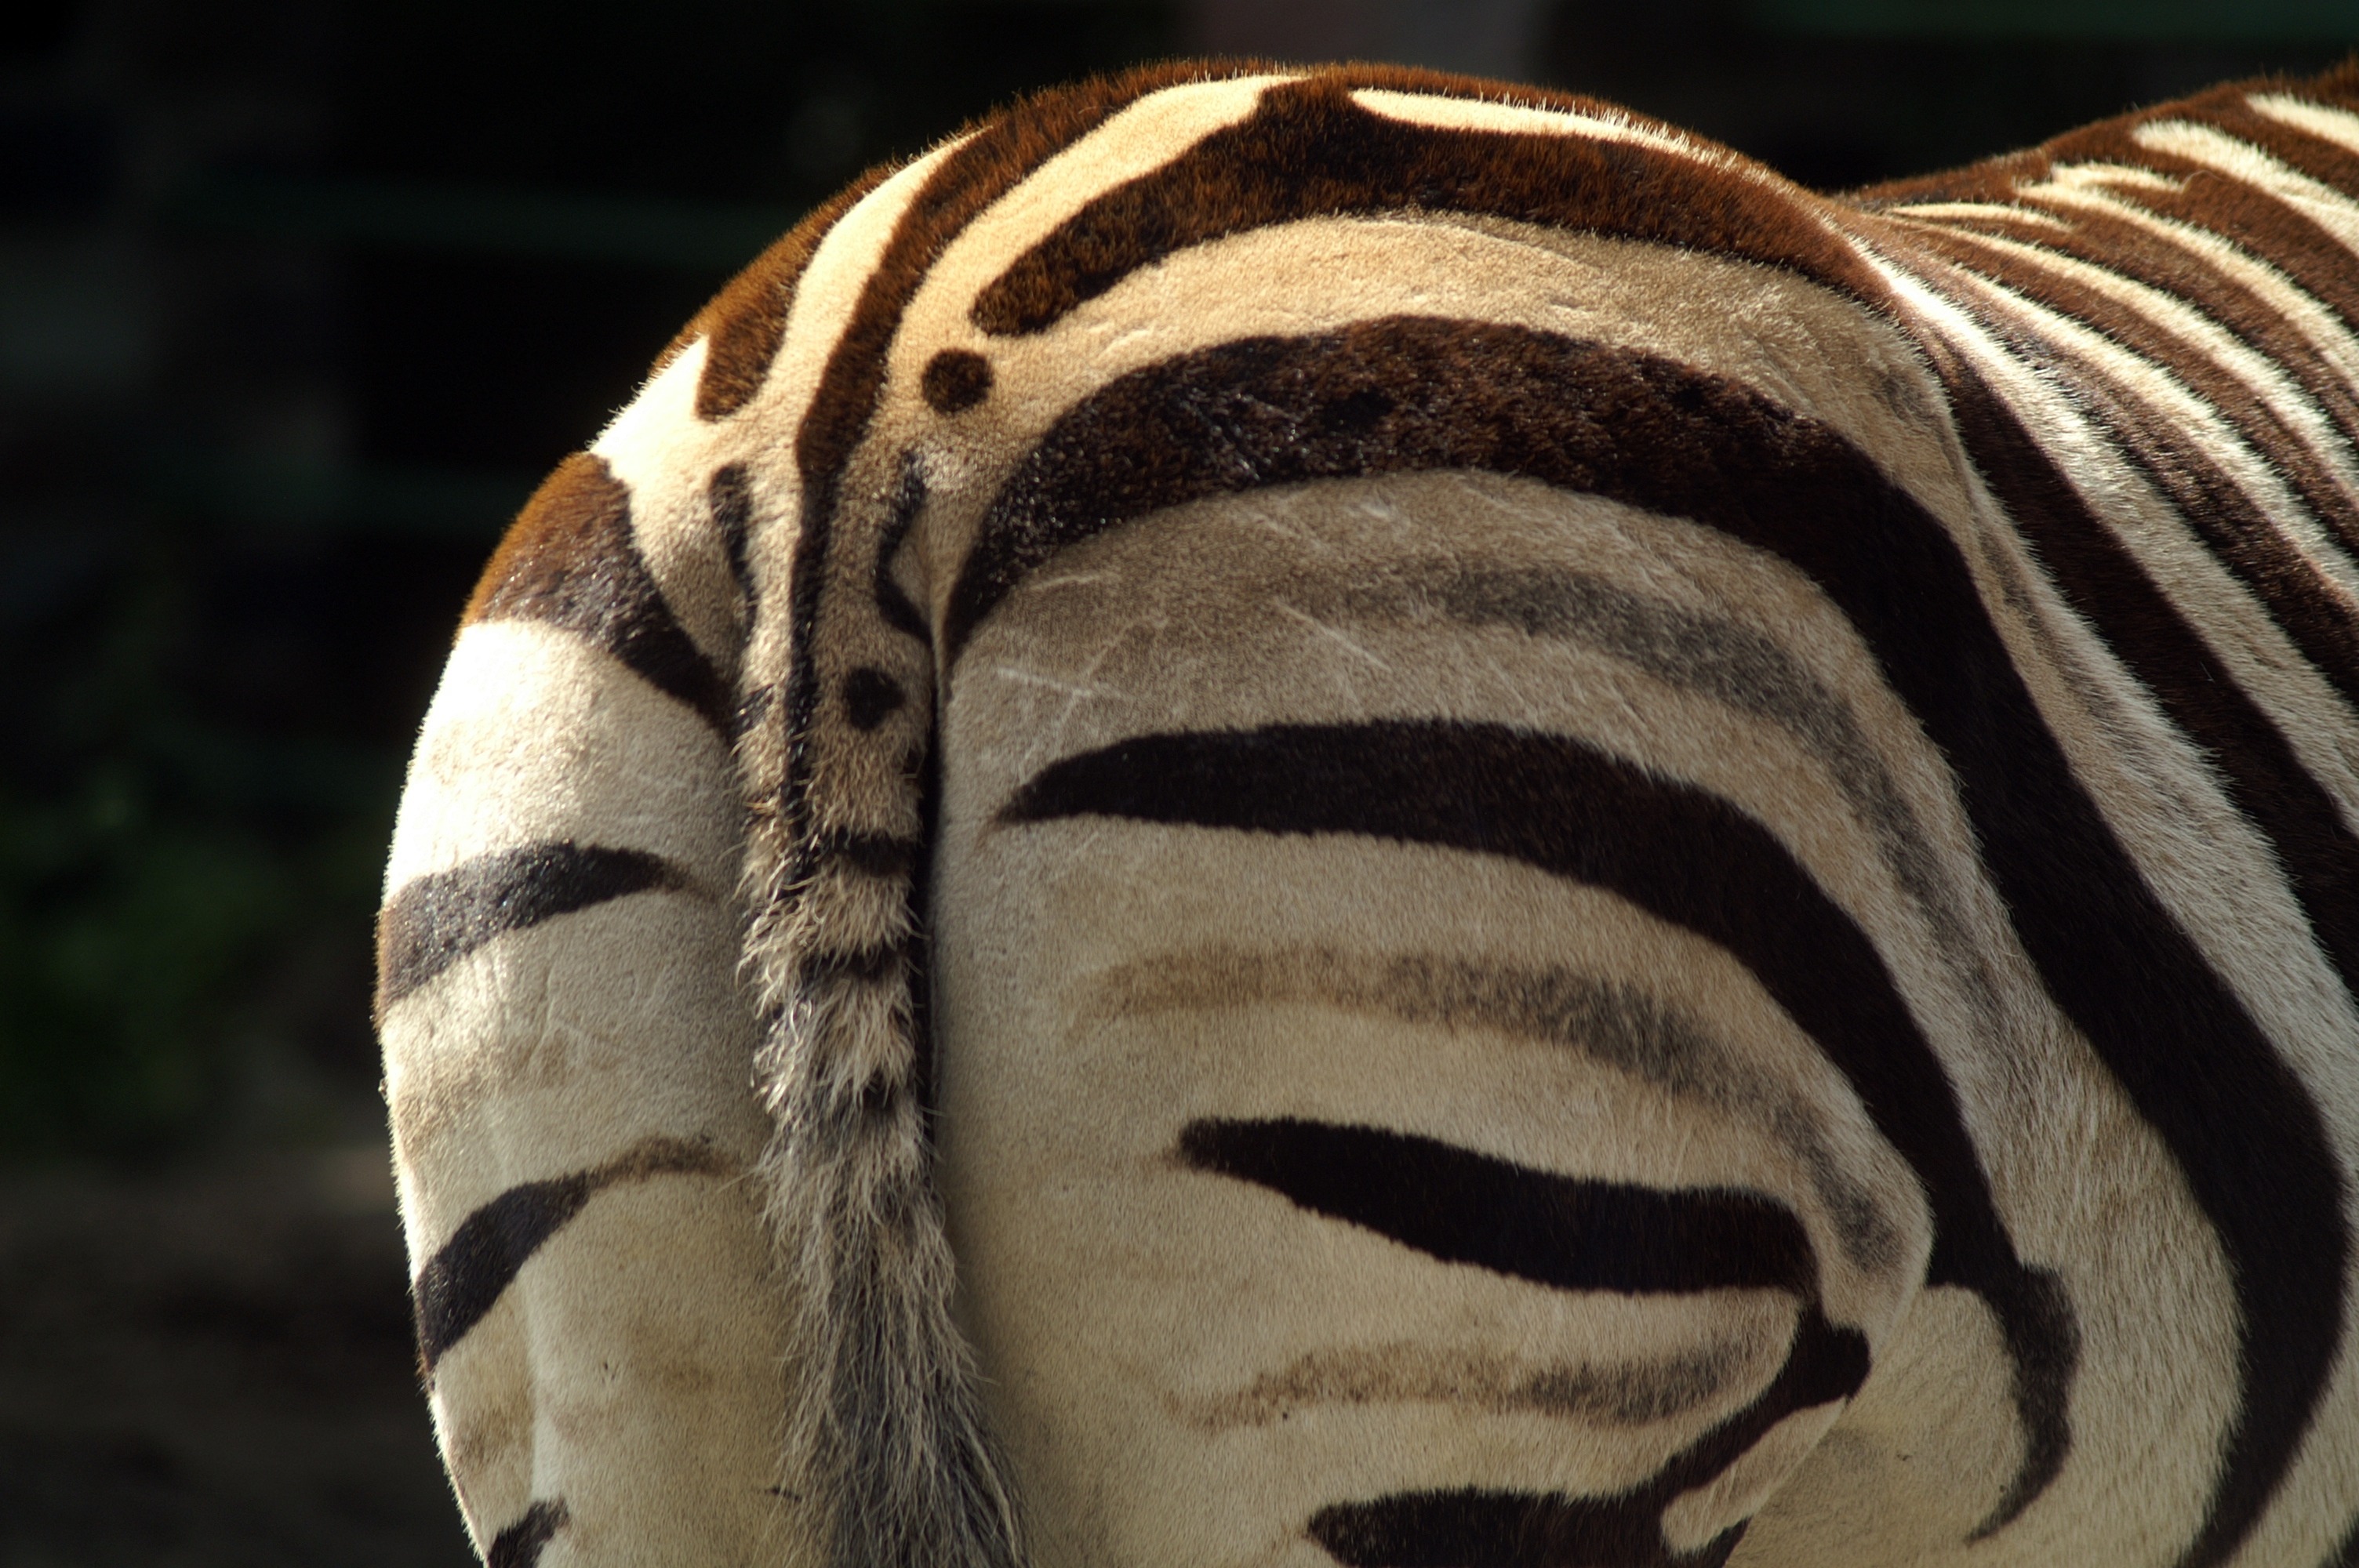
black and white, mammal, zebra, close up, stripes, head, vertebrate, carving, safari, flip side, horse like mammal